The Prisoner of Zenda (1952 film)

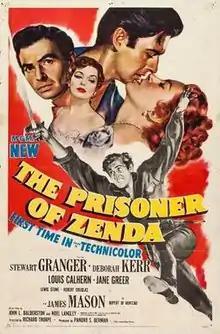
Theatrical release poster

The Prisoner of Zenda is a 1952 American Technicolor adventure film version of the 1894 novel of the same name by Anthony Hope and a remake of the 1937 sound version and the 1922 silent. This first color version, made by Loew's and Metro-Goldwyn-Mayer, was directed by Richard Thorpe and produced by Pandro S. Berman. The film stars Stewart Granger, Deborah Kerr, and James Mason, with Louis Calhern, Robert Douglas, Jane Greer, and Robert Coote in supporting roles.